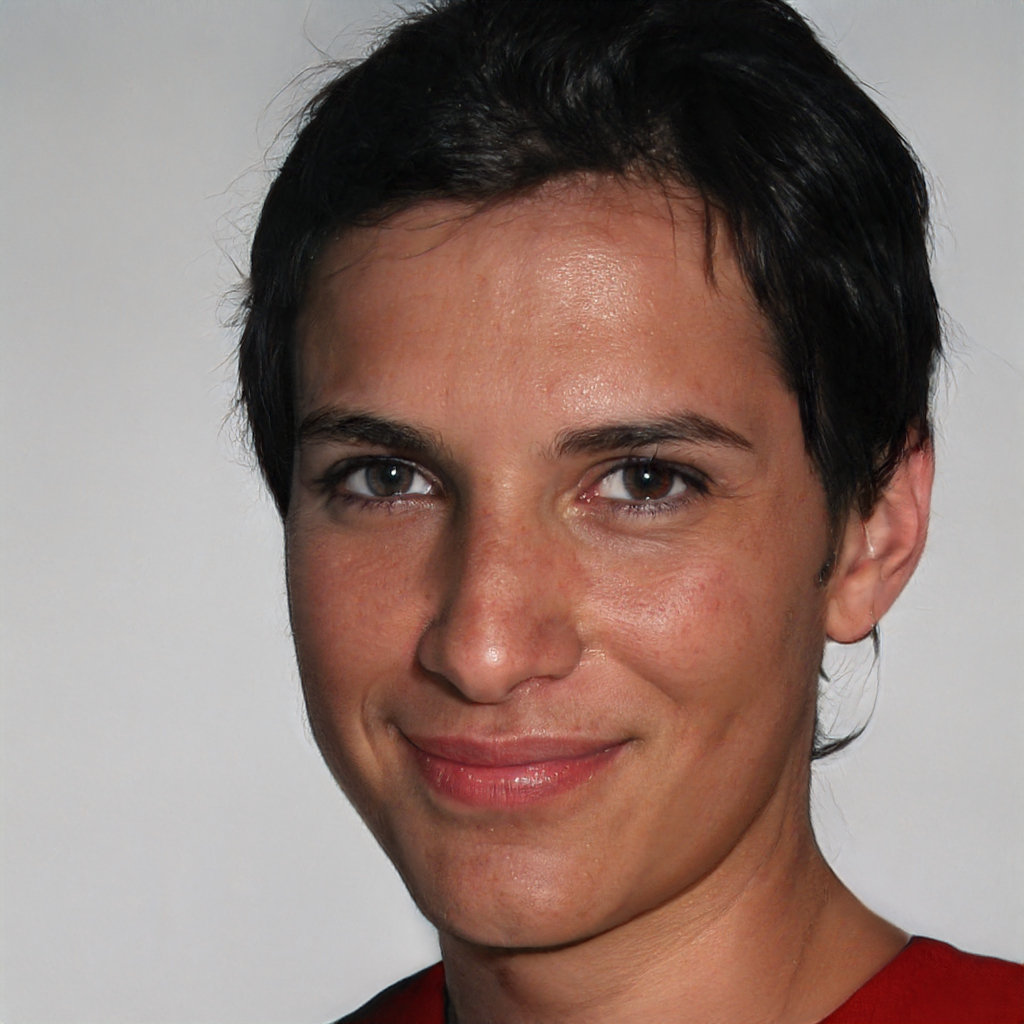
Label: No Watermark